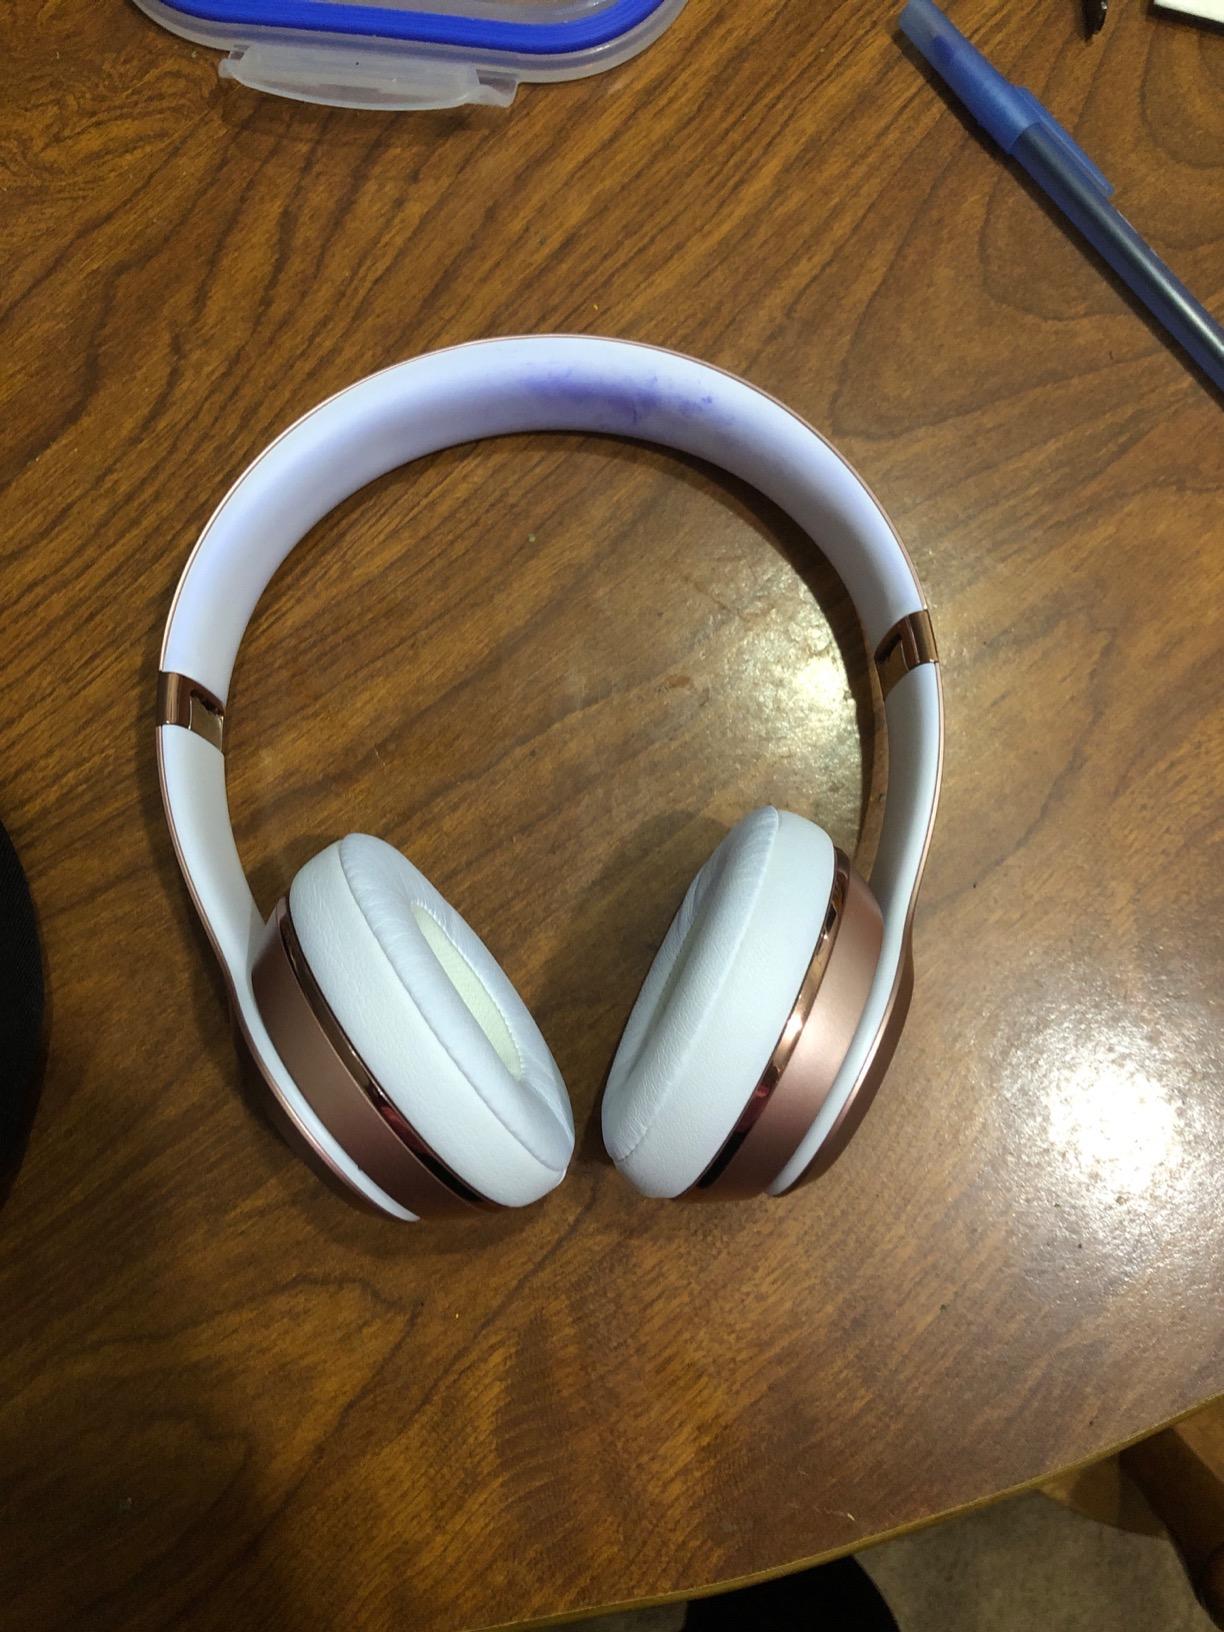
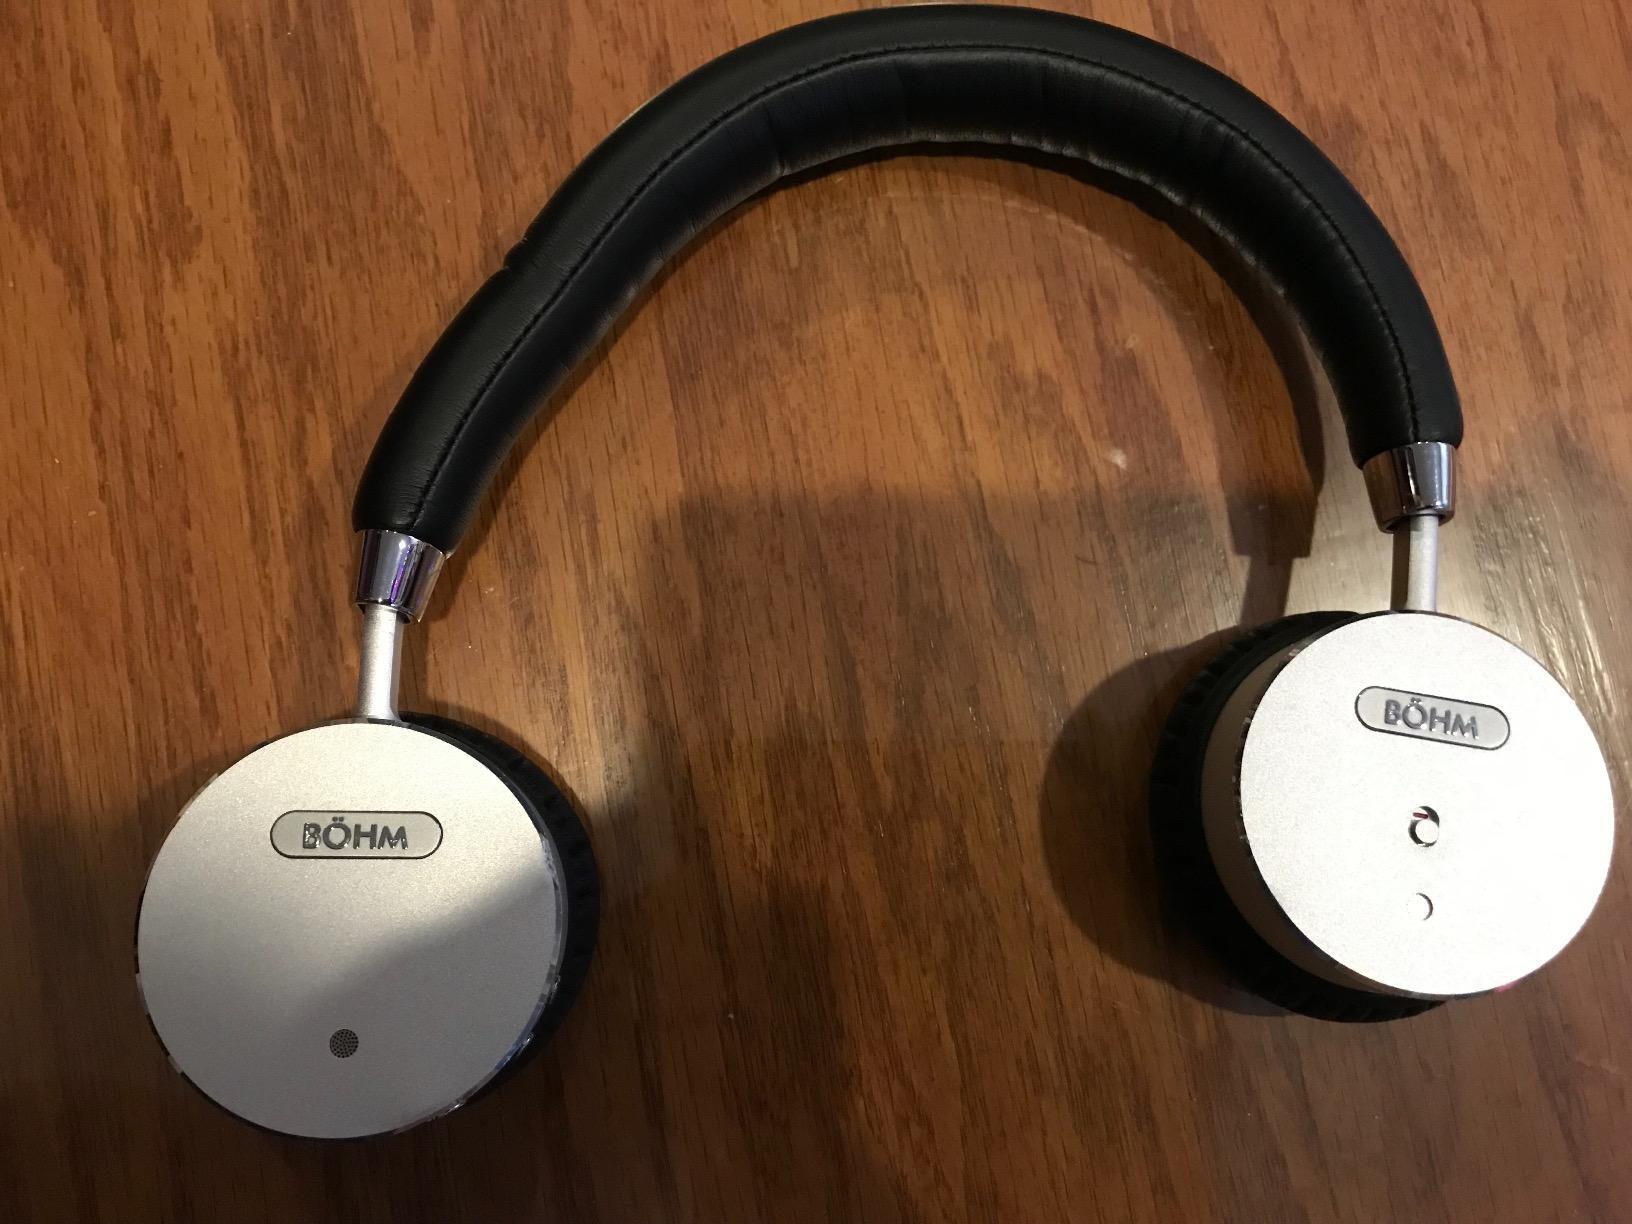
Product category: headphones
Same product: no